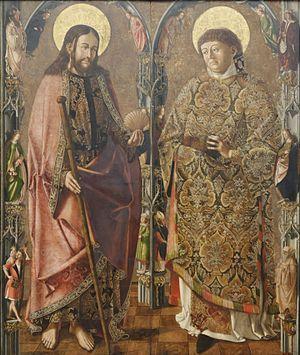
Saint Jacques et Saint Etienne, Marx Reichlich. Alte Pinakothek, Munich
Jacques de Zébédée ou Jacques le Majeur ou saint Jacques est un juif de Galilée et l'un des Douze Apôtres de Jésus-Christ. Nommé « Jacques, fils de Zébédée » dans le Nouveau Testament, il est le frère de l'apôtre Jean. Tous deux sont des pêcheurs du lac de Tibériade.
Marx ou Marc Reichlich est un peintre autrichien mentionné à Salzbourg en 1494. Il y travailla dans l'entourage de Michael Pacher.
Saint Étienne est un prédicateur juif du Iᵉʳ siècle considéré a posteriori comme le premier diacre et le premier martyr de la chrétienté.